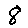
Label: 8